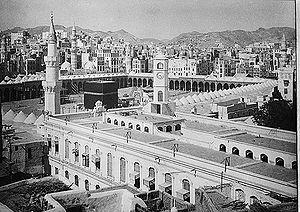
La mosquée al-Harâm, ou grande mosquée de la Mecque, est une mosquée de la ville de La Mecque en Arabie saoudite. Elle est aussi le premier lieu saint de l'islam et la plus grande mosquée du monde. Elle abrite en son centre la Kaaba, bâtiment de petite taille, mais plus important sanctuaire de l'islam, dans lequel est enchâssée la pierre noire : c'est elle que les musulmans tentent de toucher au cours des ṭawāf qu'ils accomplissent durant leur pèlerinage ; et c'est dans la direction de la Kaaba que les musulmans du monde entier se tournent pour prier.